Royal Navy Historic Flight

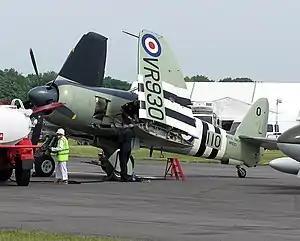
Hawker Sea Fury FB.11 "VR930" with wings folded, at Kemble Airfield, Gloucestershire, England

The Royal Navy Historic Flight (RNHF) was the historic flight of the Fleet Air Arm of the Royal Navy up until its disbandment in March 2019. The RNHF maintained and flew a small number of aircraft that were important to British Naval aviation. The organisation was not part of the military establishment; it had charitable status and was staffed by civilians. It was based at RNAS Yeovilton and provided aircraft for air displays.